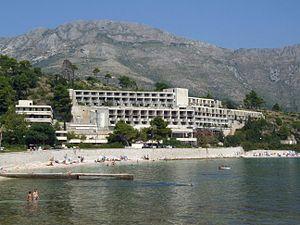
Le siège de Dubrovnik est le nom de la bataille qui eut lieu pendant la guerre en Croatie, dans la ville de Dubrovnik et ses environs. Cette région fut attaquée par l’armée populaire yougoslave et des forces paramilitaires constituées de volontaires Serbes et Monténégrins.